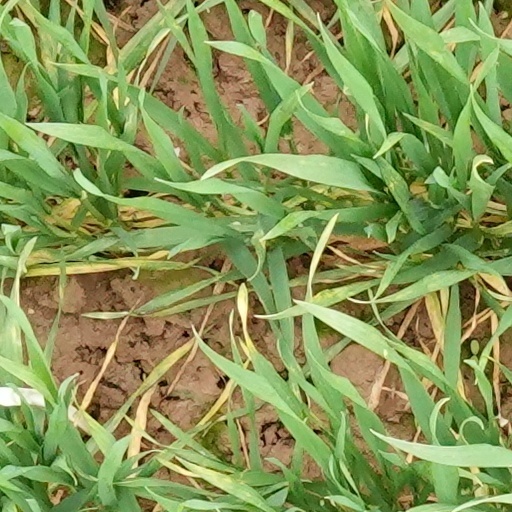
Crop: wheat